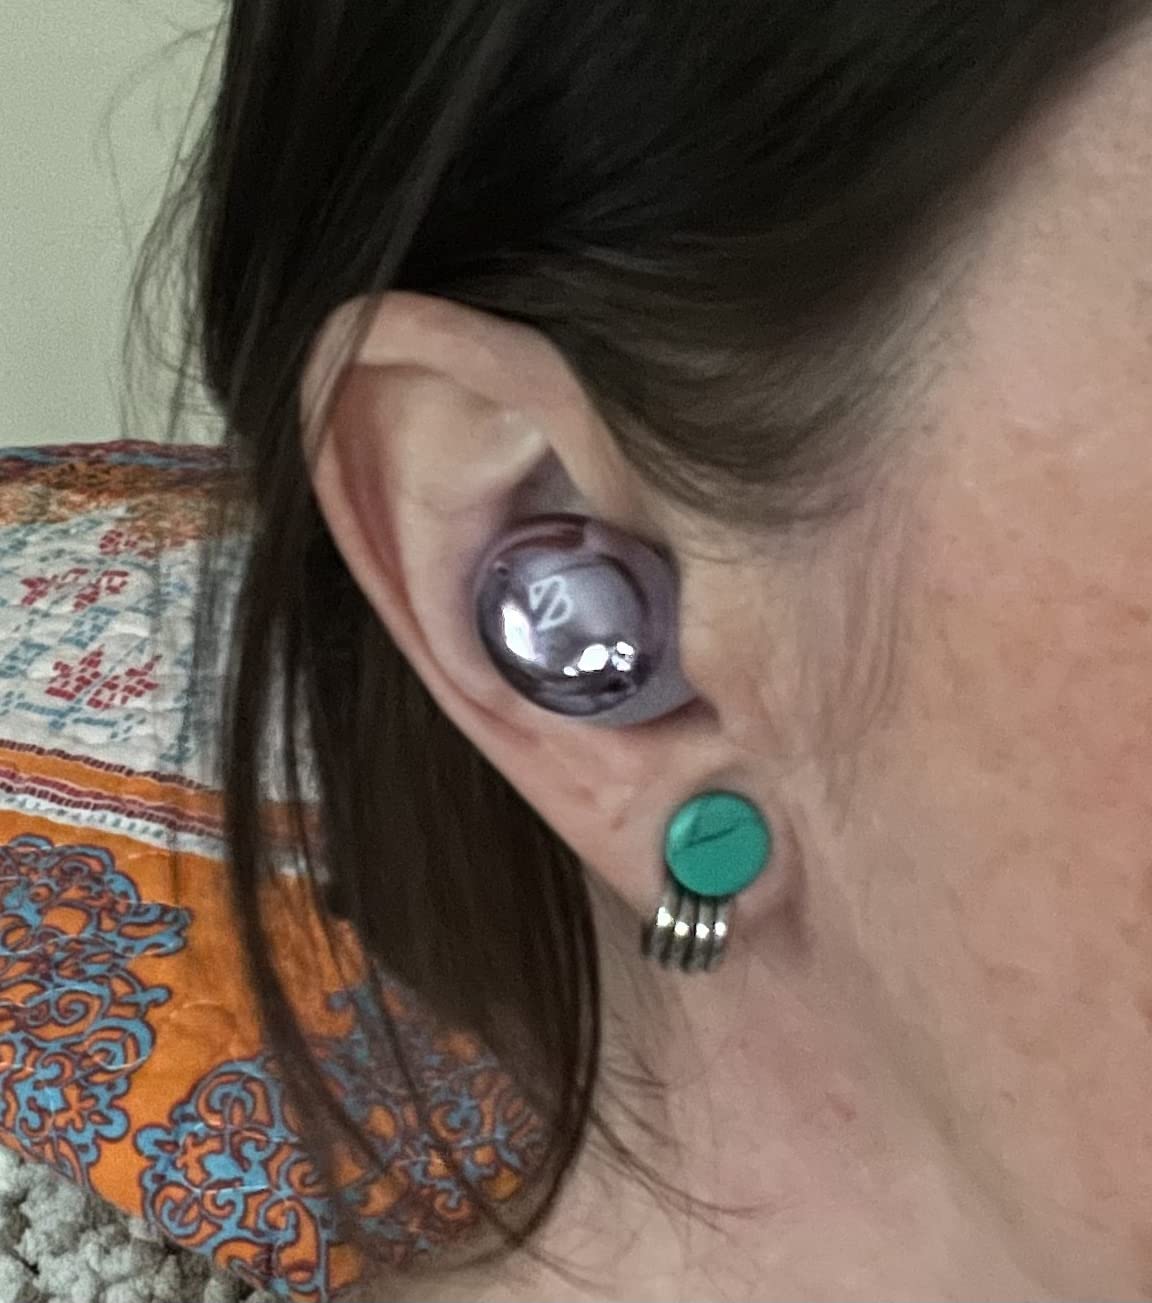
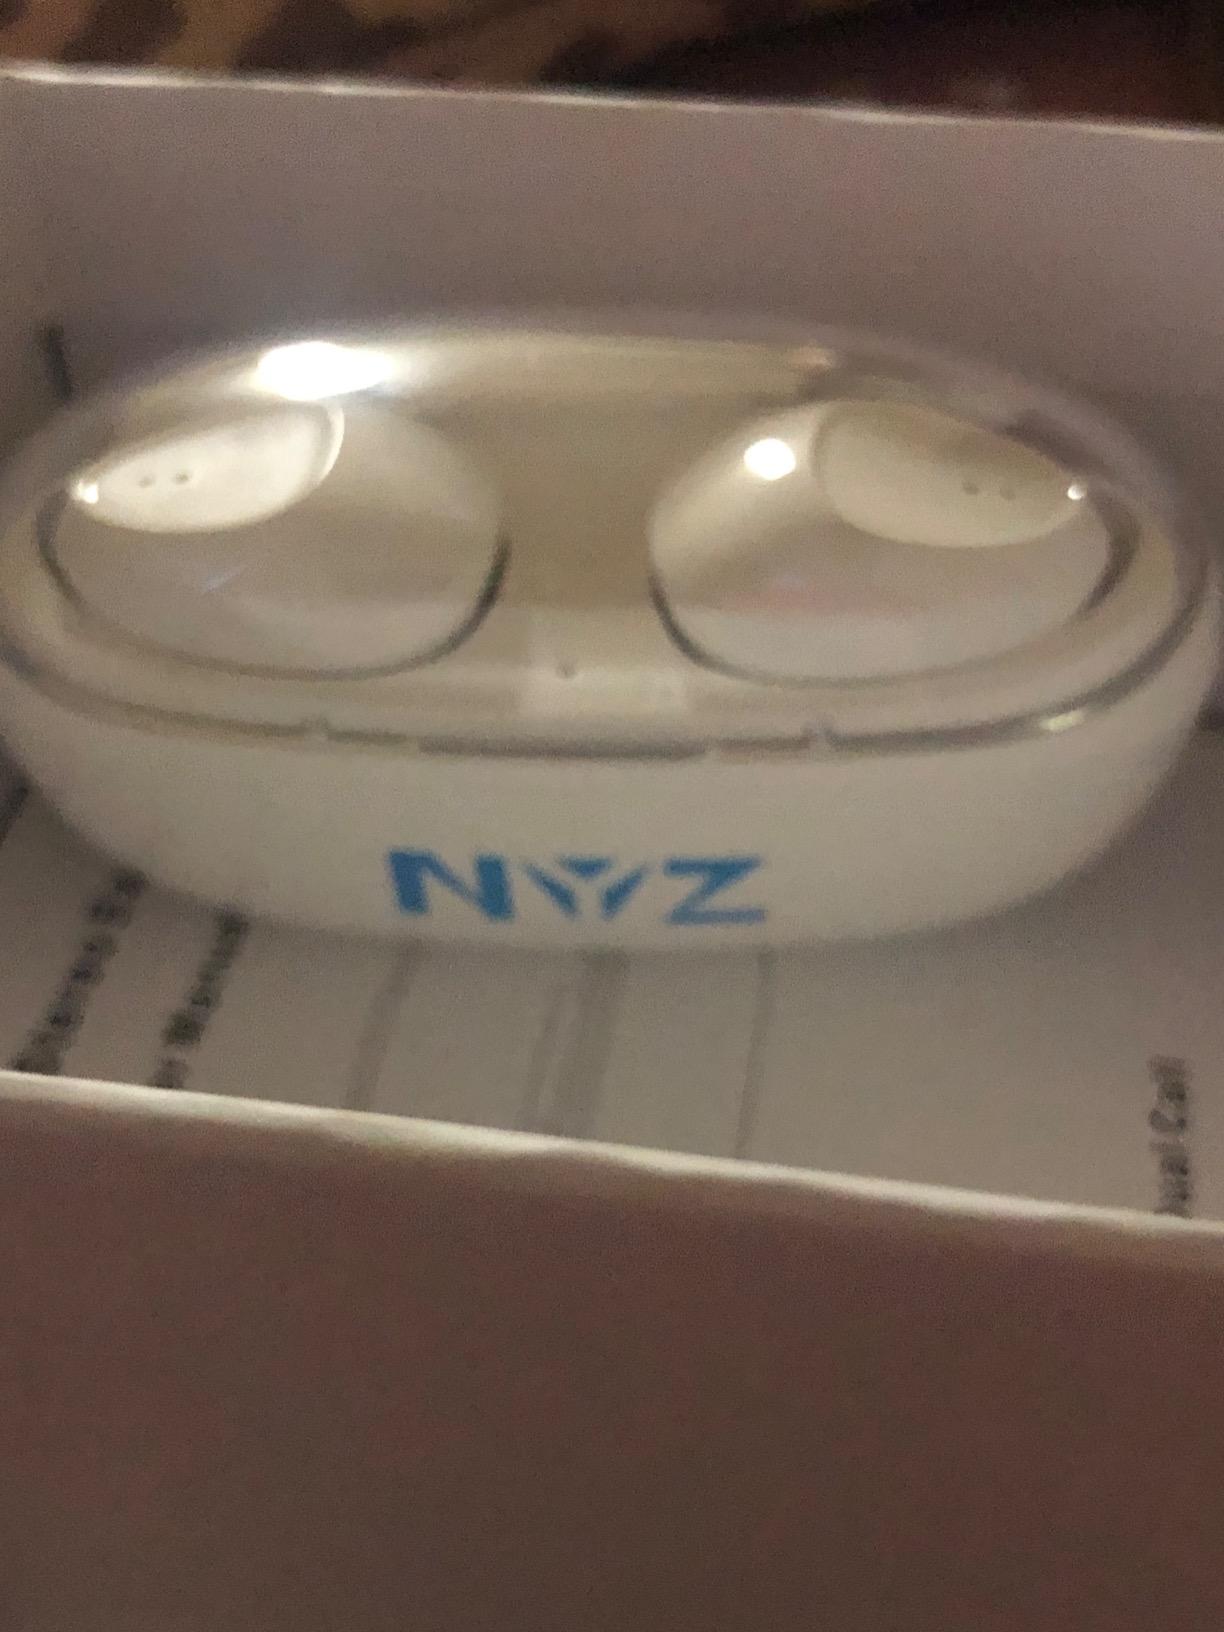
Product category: earbuds
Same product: no